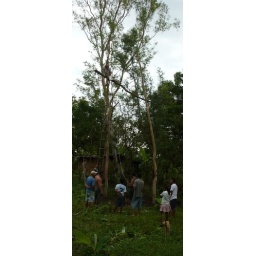
The poles were so long that the horizontal pole had to be lowered to about 6 m above ground level